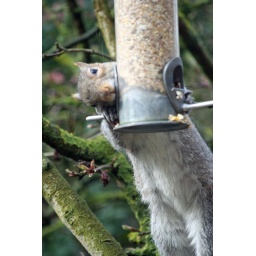
taken through kitchen window in my backgarden